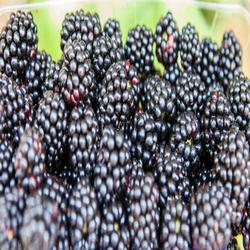
Label: Blackberry